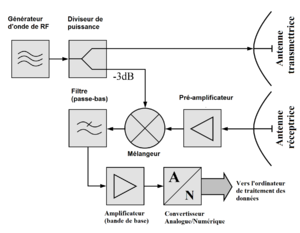
Diagramme d'un circuit simple de radar à onde entretenue
Un radar à ondes entretenues ou à onde continue est un type de radar caractérisé par l'émission d'ondes en continu, modulées en fréquence ou non. Il est utilisé dans le radar Doppler pour déterminer la position et/ou la vitesse et la direction de déplacement d'une cible. Si l'onde n'est pas modulée, il ne peut obtenir qu'un des deux paramètres. Il se retrouve dans de nombreuses applications qui demandent l'un ou l'autre des deux paramètres comme le radioaltimètre, le radar de contrôle routier et le radar de surveillance de longue portée.